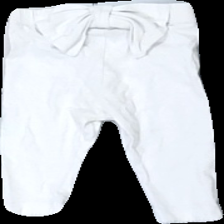
View: back
Type: Tights
Category: Children
Brand: Newbie (Kappahl)
Colors: White
Material: 100% Cotton
Pattern: Other
Cut: Tight
Size: 62
Season: All
Stains: Minor
Price range: <50
Recommended usage: Recycle